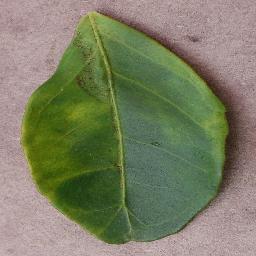
Label: Orange___Haunglongbing_(Citrus_greening)